Synchronization gear

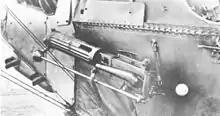
Much neater, more practical application of the Vickers-Challenger gear for the synchronized Vickers gun of an R.E.8

In June 1915 a two-seater monoplane designed by Schneider for the LVG Company was sent to the front for evaluation. Its observer was armed with the new Schneider gun ring that was becoming standard on all German two-seaters: the pilot was apparently armed with a fixed synchronized machine gun. The aircraft crashed on its way to the front and nothing more was heard of it, or its synchronization gear, although it was presumably based on Schneider's own patent.